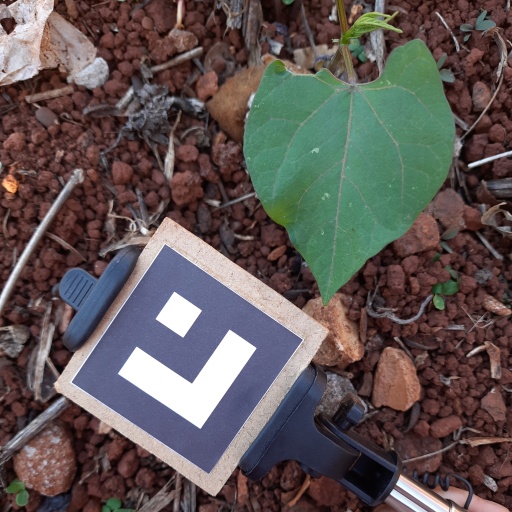
Observations: wavy surface, eating holes in the edge, under shade